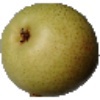
Label: Pear 1